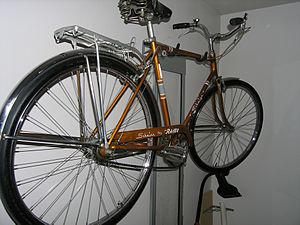
Schwinn Bicycle Company est un fabricant et une marque de bicyclette américaine, fondée en 1895 à Chicago par l'ingénieur en mécanique d'origine allemande Ignaz Schwinn. Elle est devenue la plus importante marque de bicyclette aux États-Unis pendant une grande partie du vingtième siècle. C'est aujourd'hui une sous marque de Pacific Cycle, détenue par le conglomérat Dorel Industries.